Answer in natural language. How many Doorways are visible in the scene? Choose between the following options: 1, 2, 0, 4 or 3
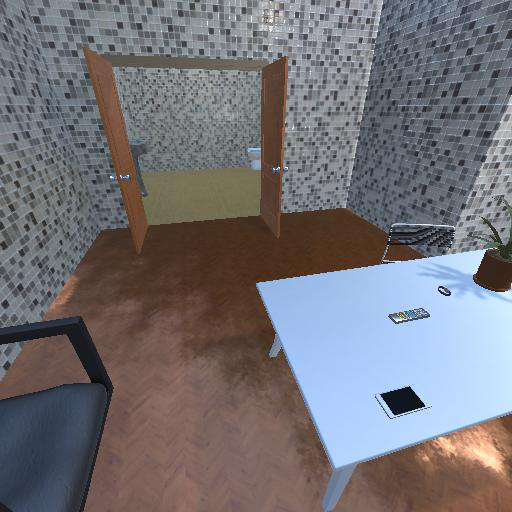
<answer>1</answer>